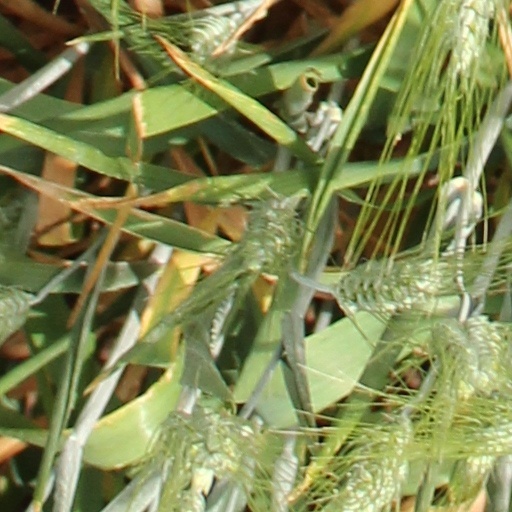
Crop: wheat